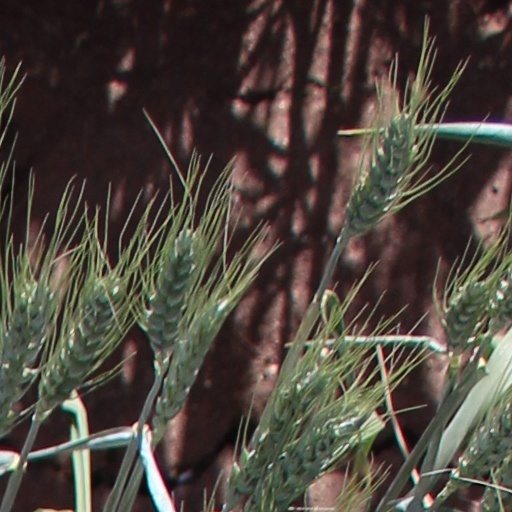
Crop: wheat